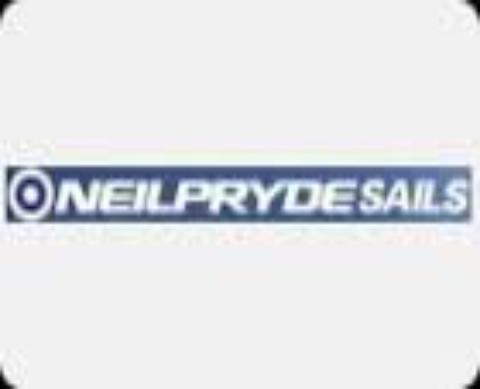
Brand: neil pryde-2
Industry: Sports